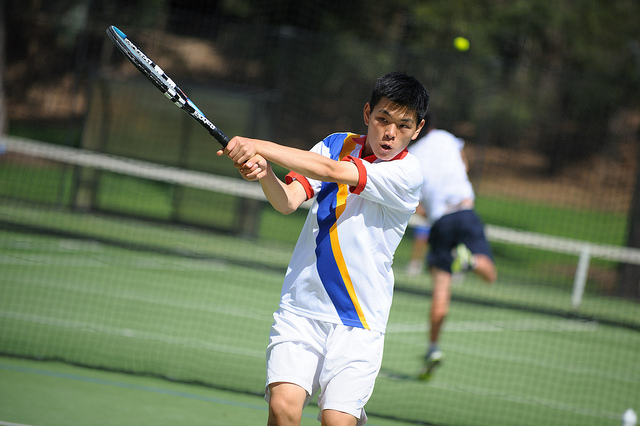
thanh niên trẻ đang cầm gậy bóng chày đánh bóng